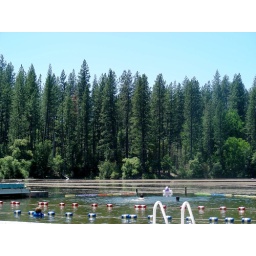
The boys swimming in the lake